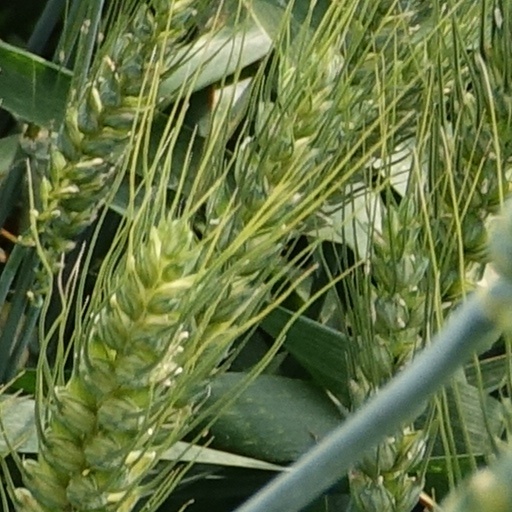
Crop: wheat